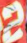
Number: 2